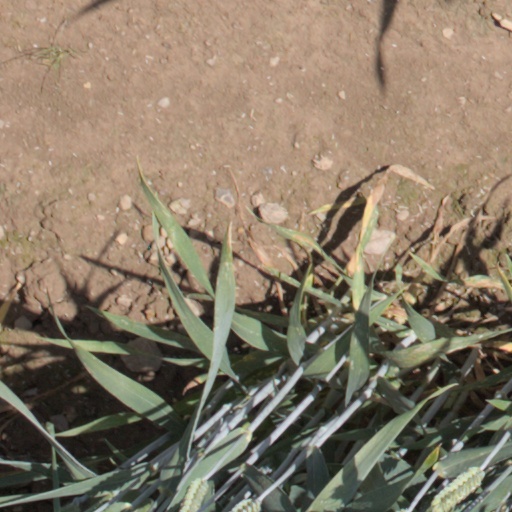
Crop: wheat